List of battleships of Italy

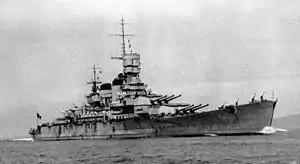

Starting in the 1890s, the Italian "Regia Marina" (Royal Navy) began building a series of modern battleships. Early designs were marked by their small size, light armor, and high speed compared to contemporary foreign counterparts. The first pre-dreadnought battleship design, the , was constrained by budgetary limits imposed by the legislature. Two ships were ordered by the class's namesake, Admiral Simone de Pacoret Saint Bon, though the design was also influenced by Benedetto Brin, who replaced di Saint Bon as naval minister after his death. Brin designed the next pair of battleships, the . These ships were larger than the preceding class, and were intended to challenge the Austro-Hungarian s then under construction. Brin himself died during the construction process. Vittorio Cuniberti designed the next class of small pre-dreadnoughts, the , which were the fastest battleships in the world at the time of their completion. These ships all served in the Italo-Turkish War of 1911–1912, where they were primarily used to provide naval gunfire support for the Italian ground troops, as the Ottoman Navy largely confined itself to port.